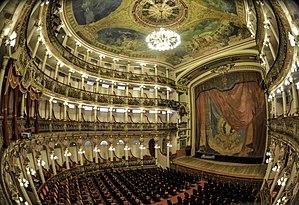
Le Théâtre Amazonas est un opéra situé à Manaus, dans la forêt amazonienne, et qui fut inauguré le 31 décembre 1896.